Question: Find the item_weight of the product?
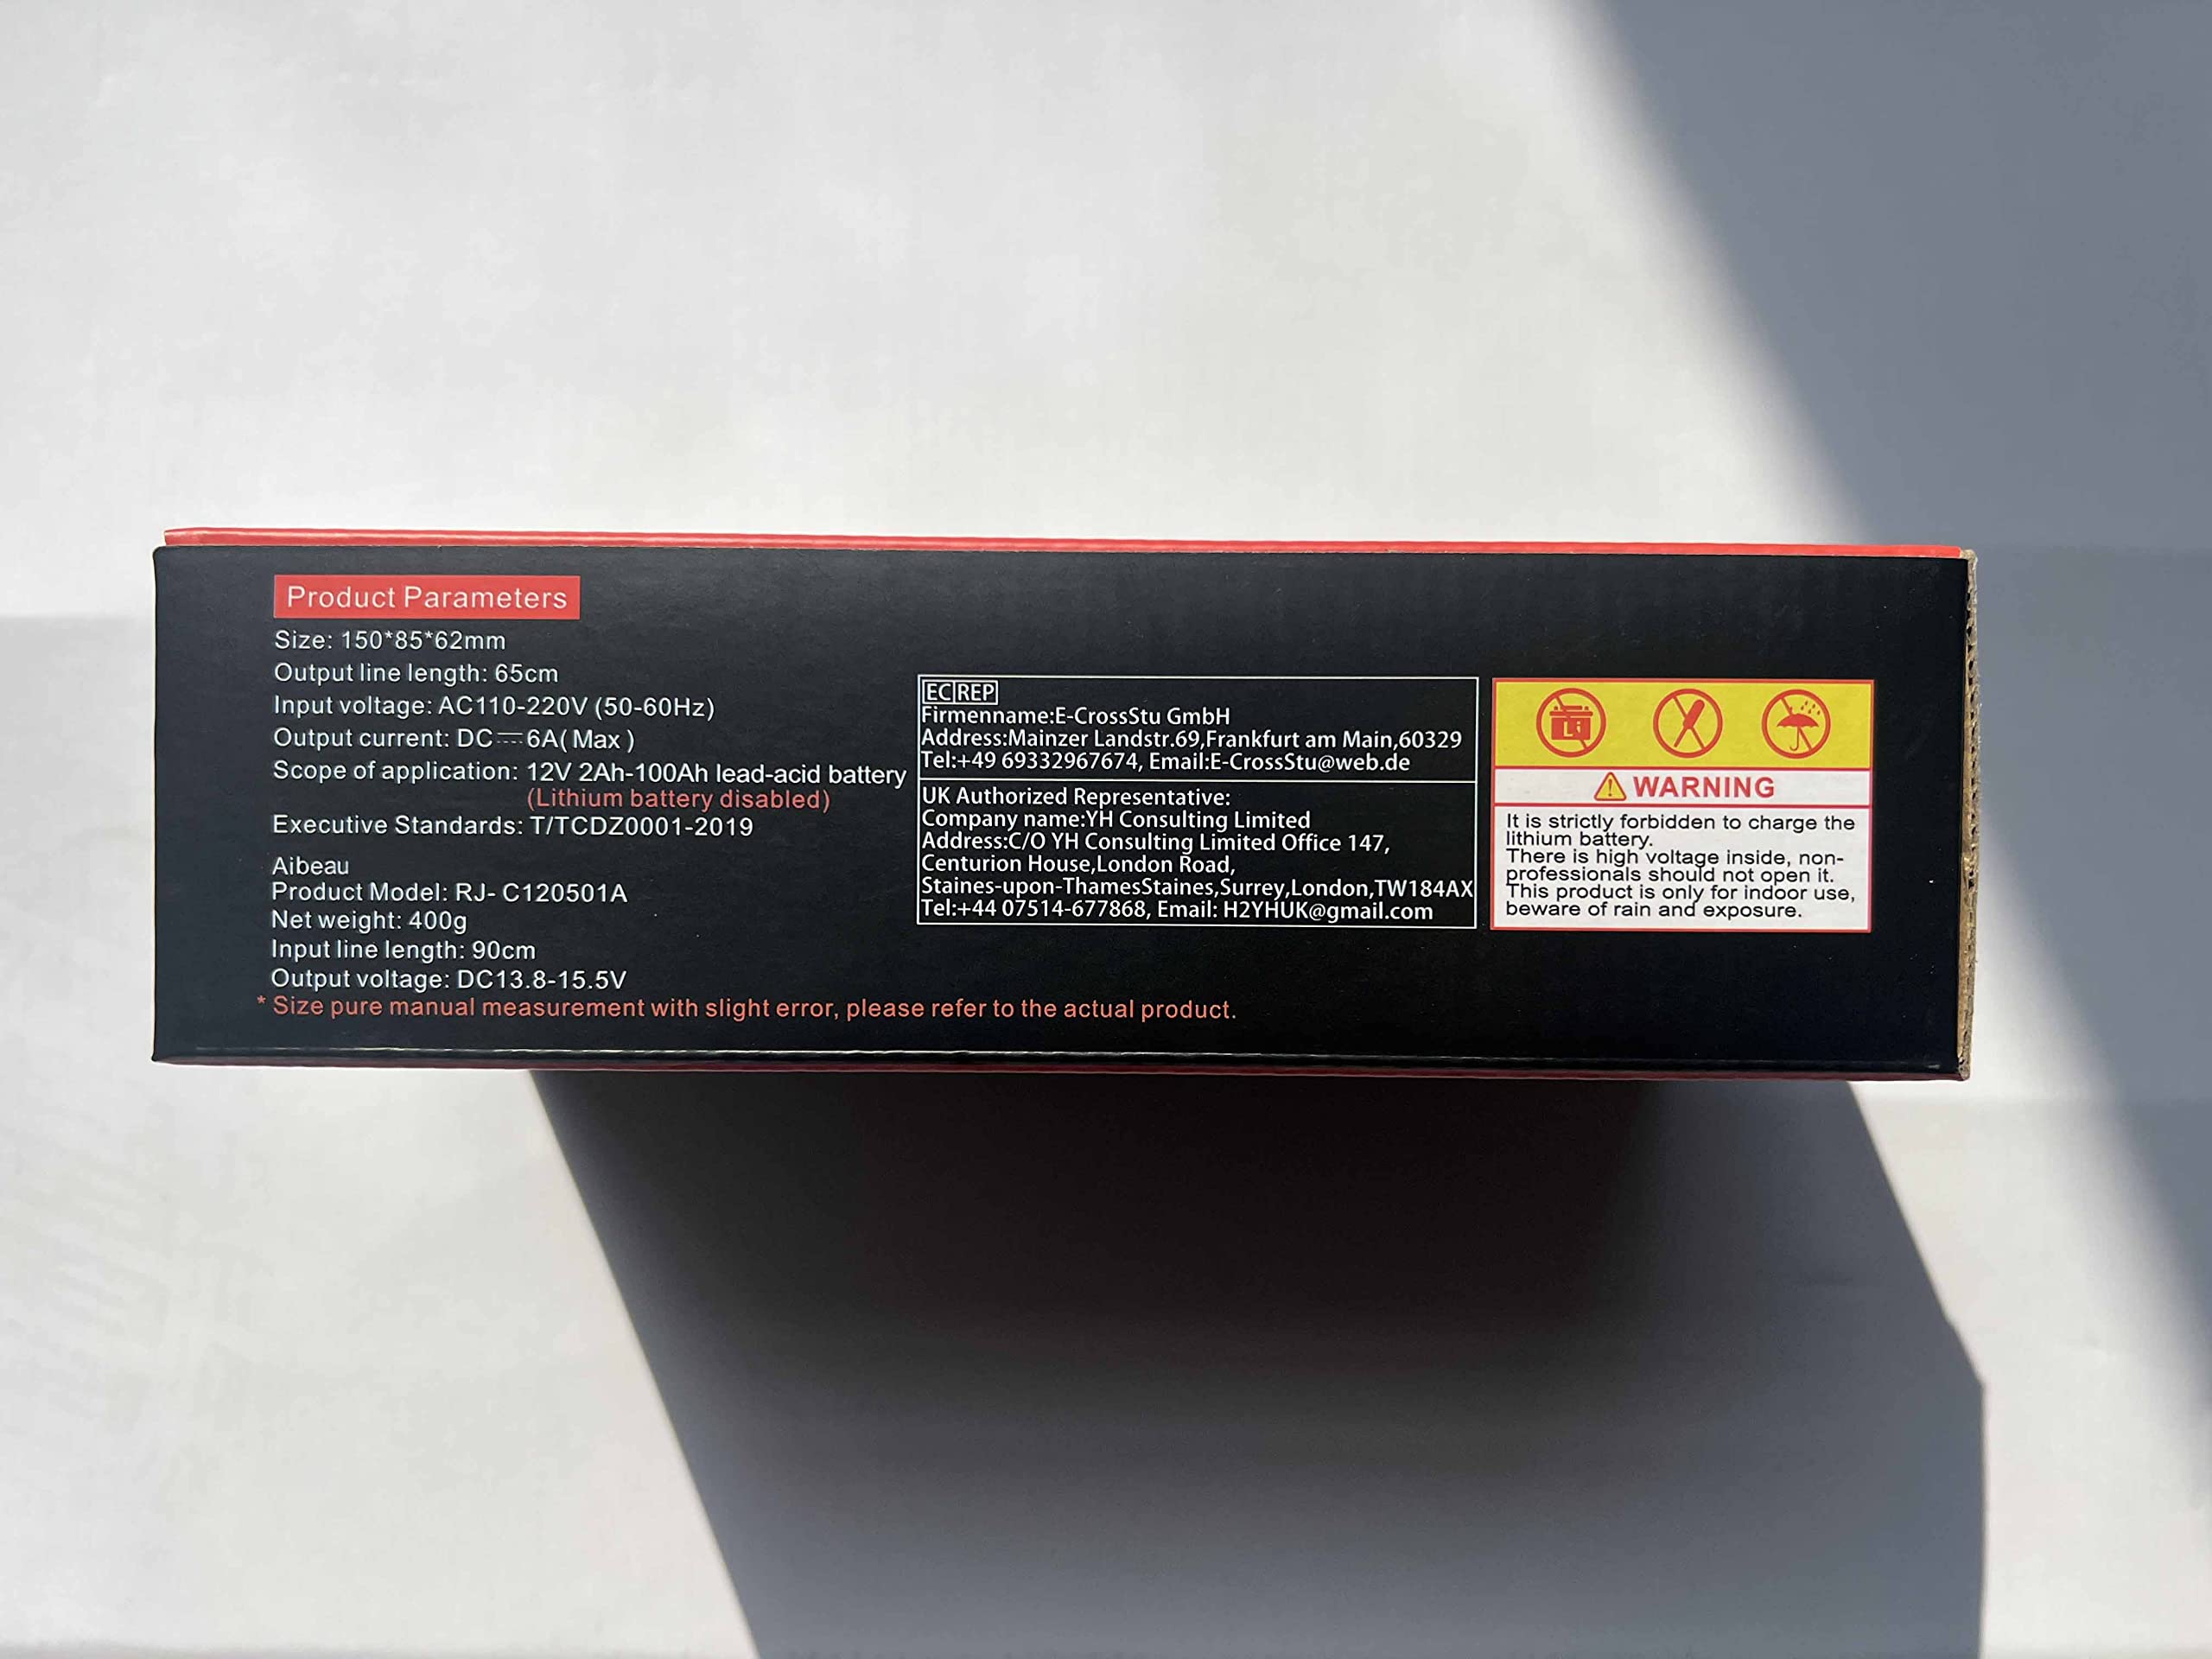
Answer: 400.0 gram